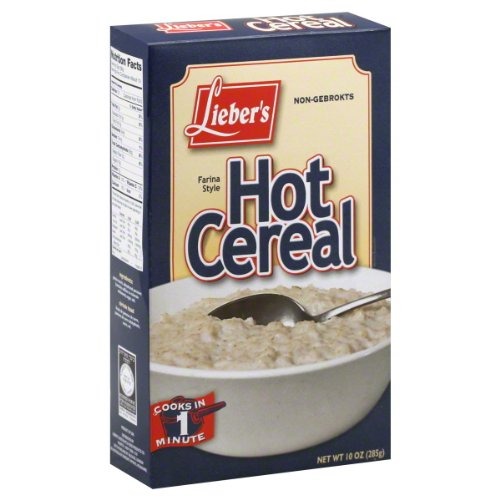
Item Name: Liebers Cereal, Hot, Passover, 10-Ounce (Pack of 4)
Value: 40.0
Unit: Ounce

Price: 22.99